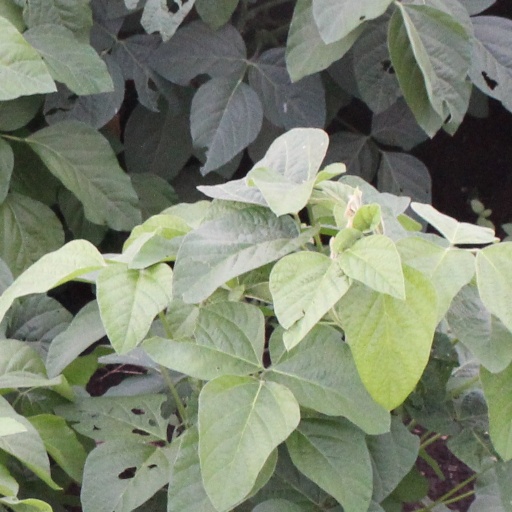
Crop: soybean